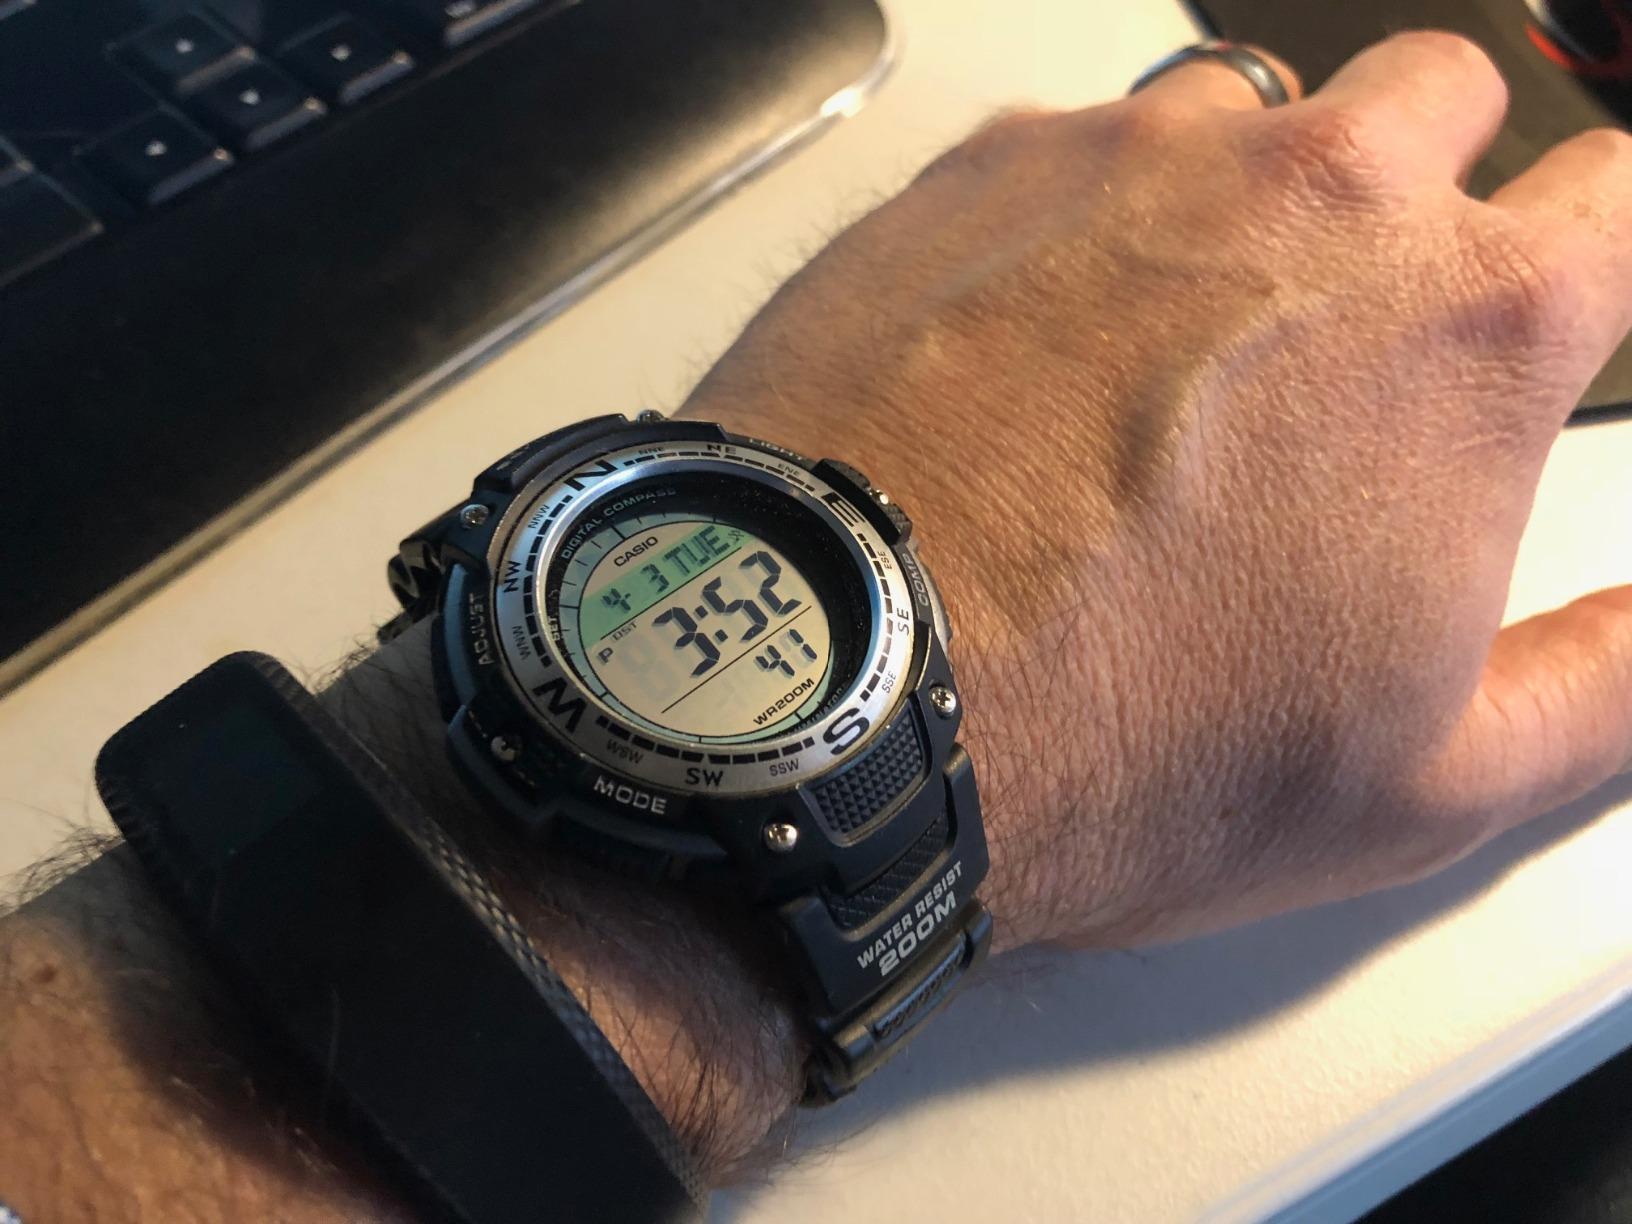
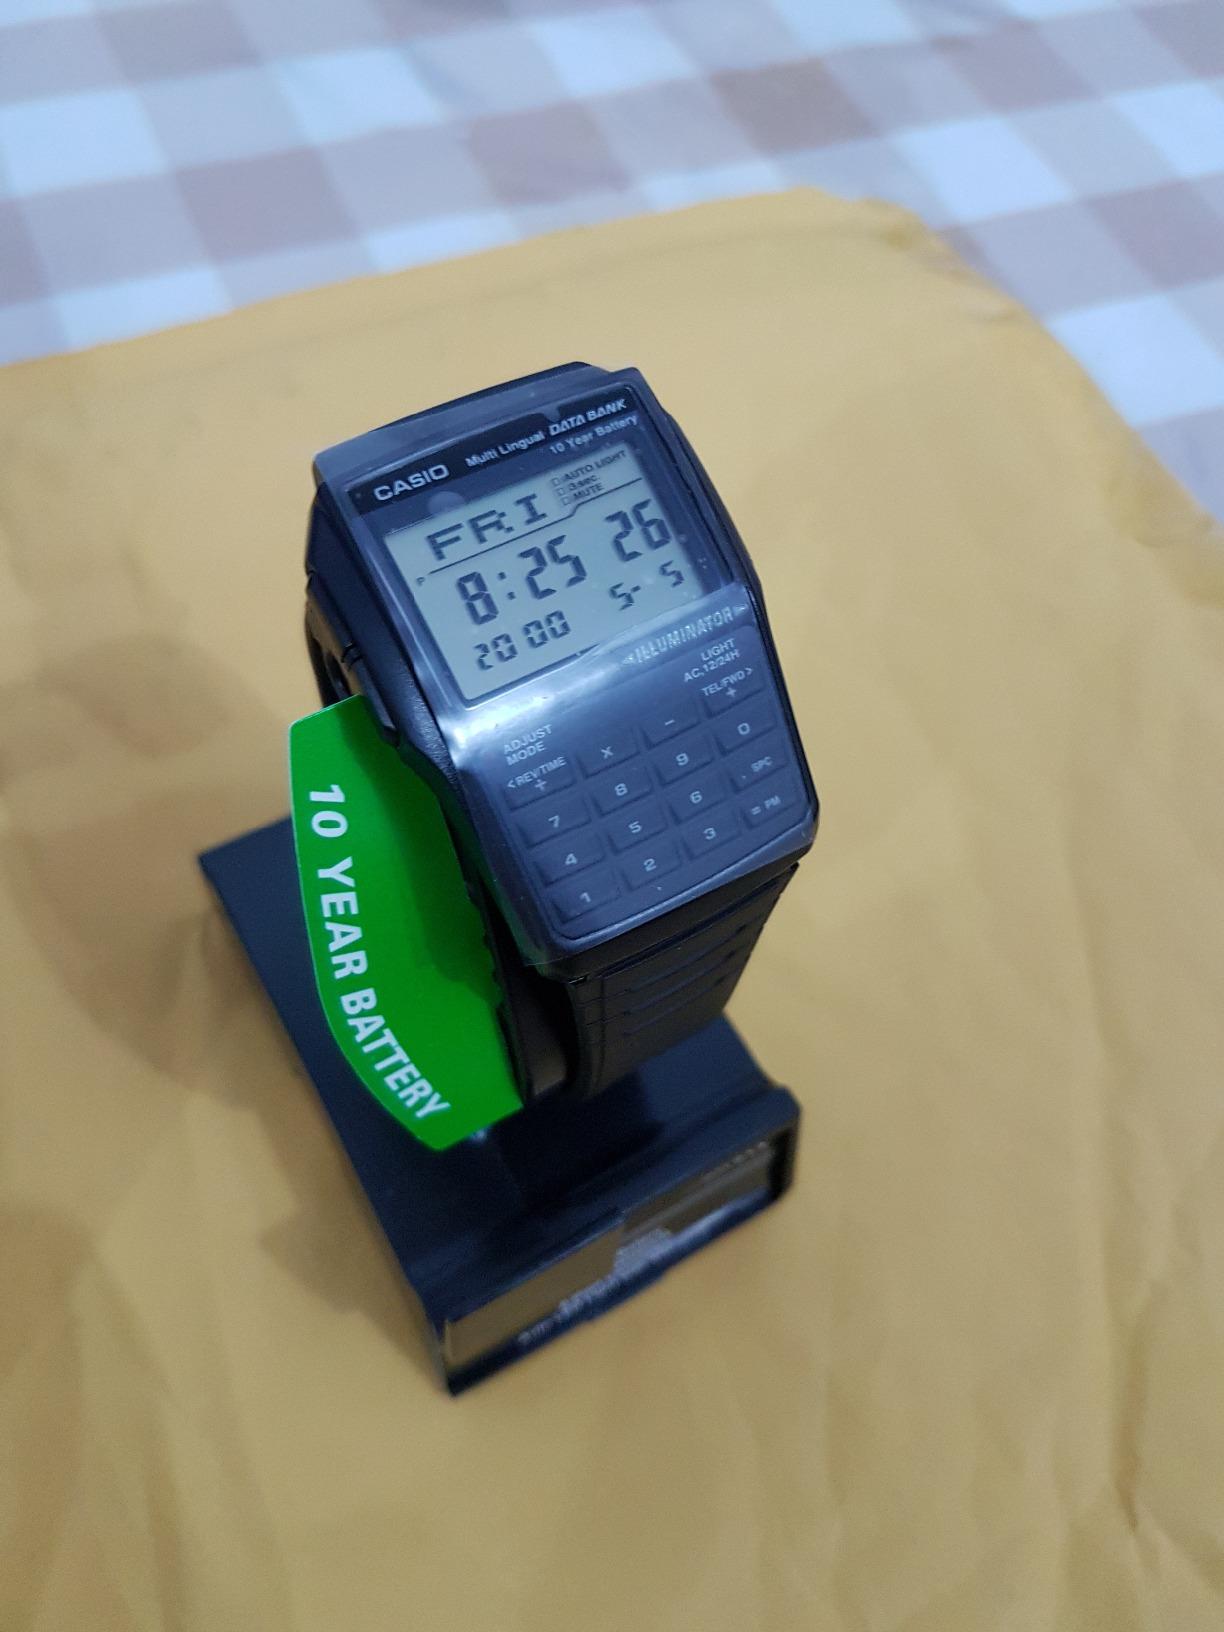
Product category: accessories_watch
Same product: no